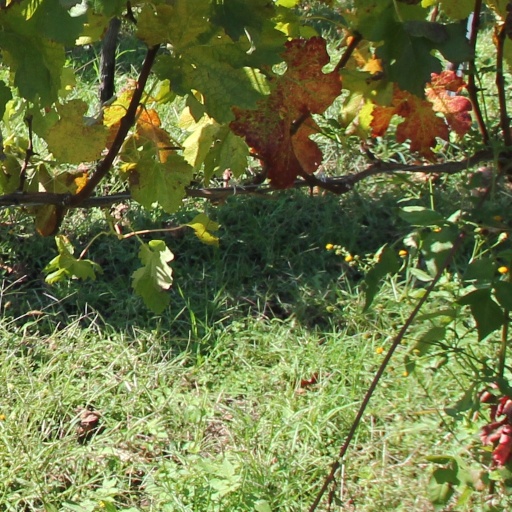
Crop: grape